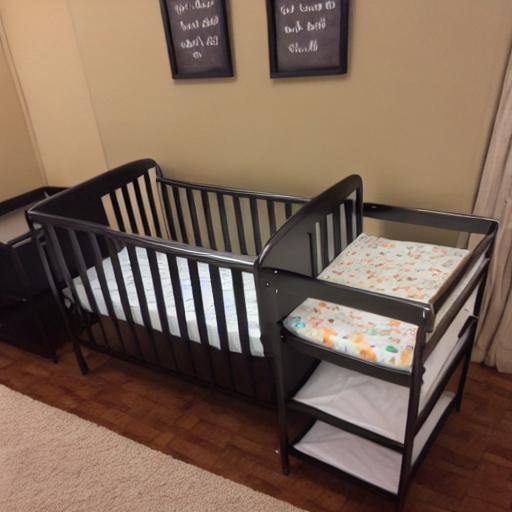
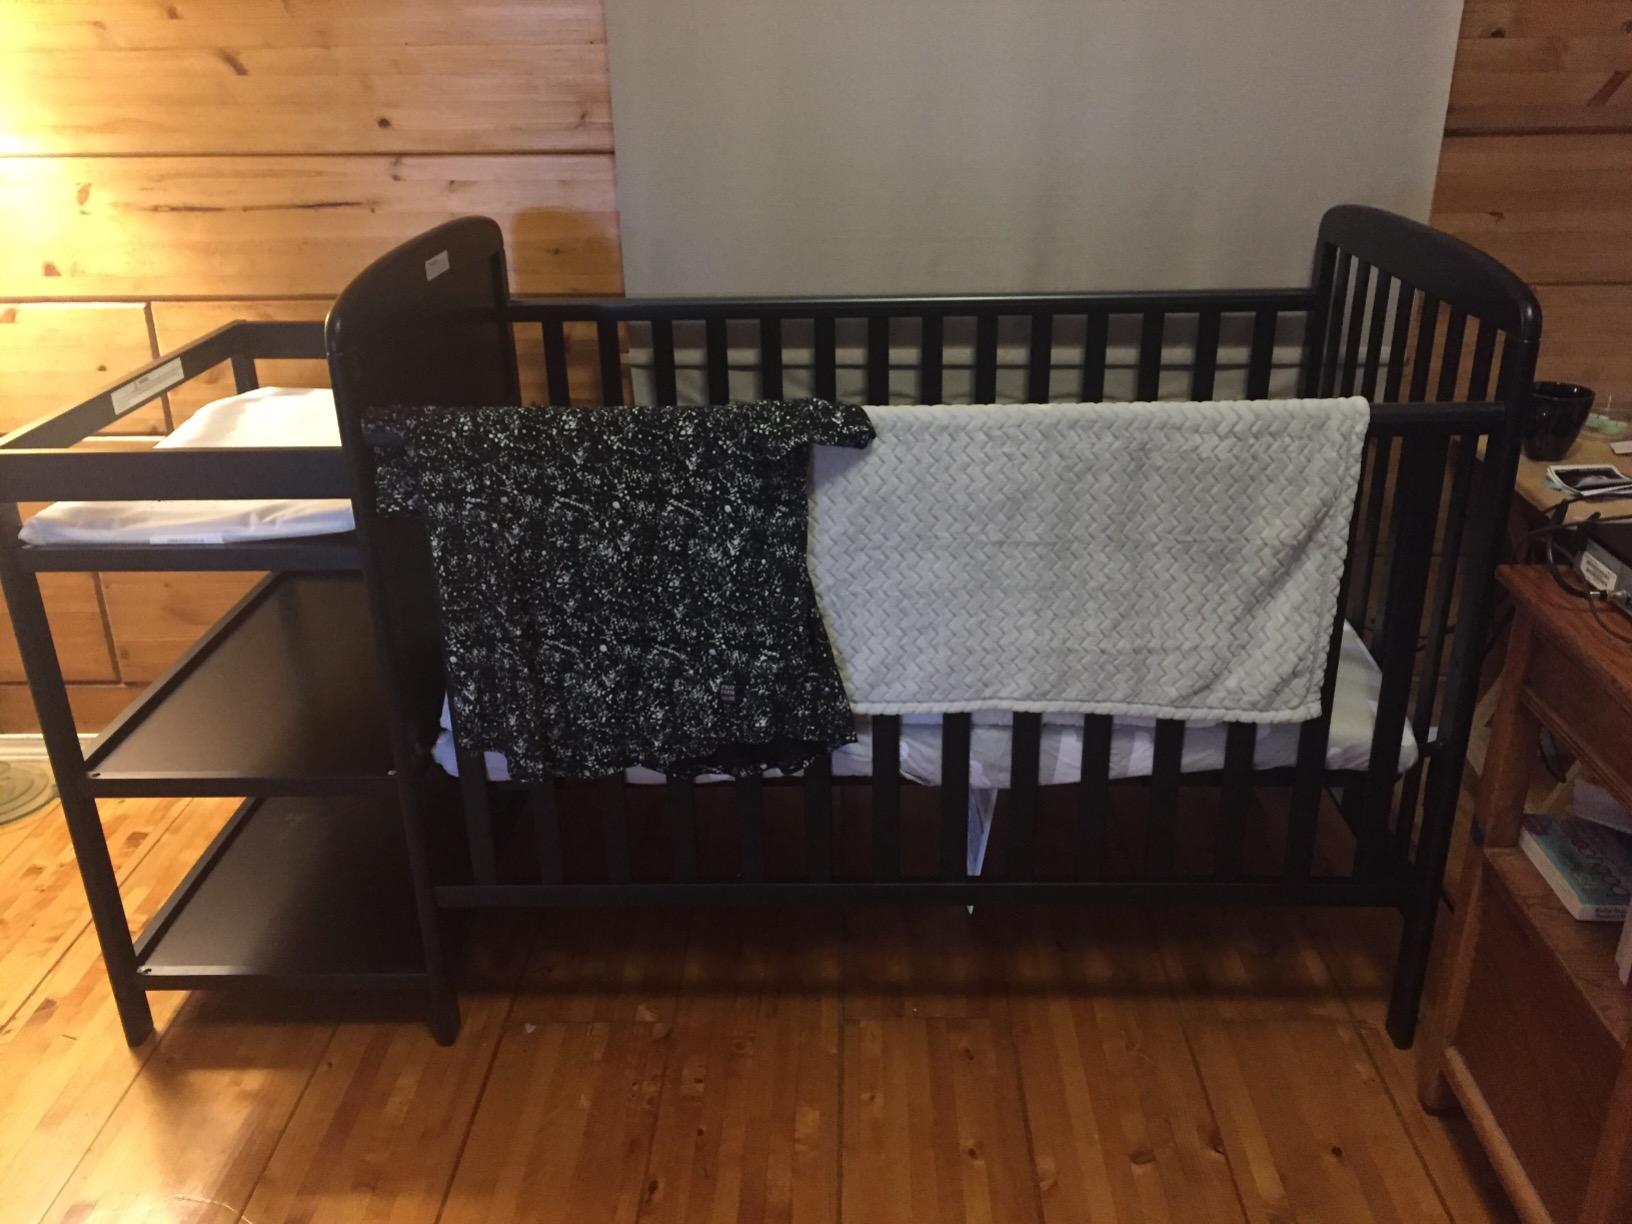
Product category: products_crib
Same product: no